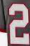
Number: 2